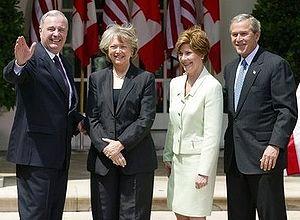
Sheila Ann Martin née Cowan est la femme de Paul Martin, 21ᵉ Premier ministre du Canada du 12 décembre 2003 à sa défaite le 6 février 2006.